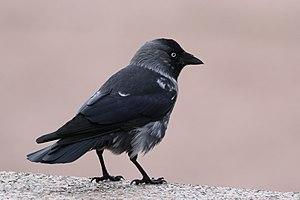
Choucas des tours leucique au cimetière de Naantali, Finlande.